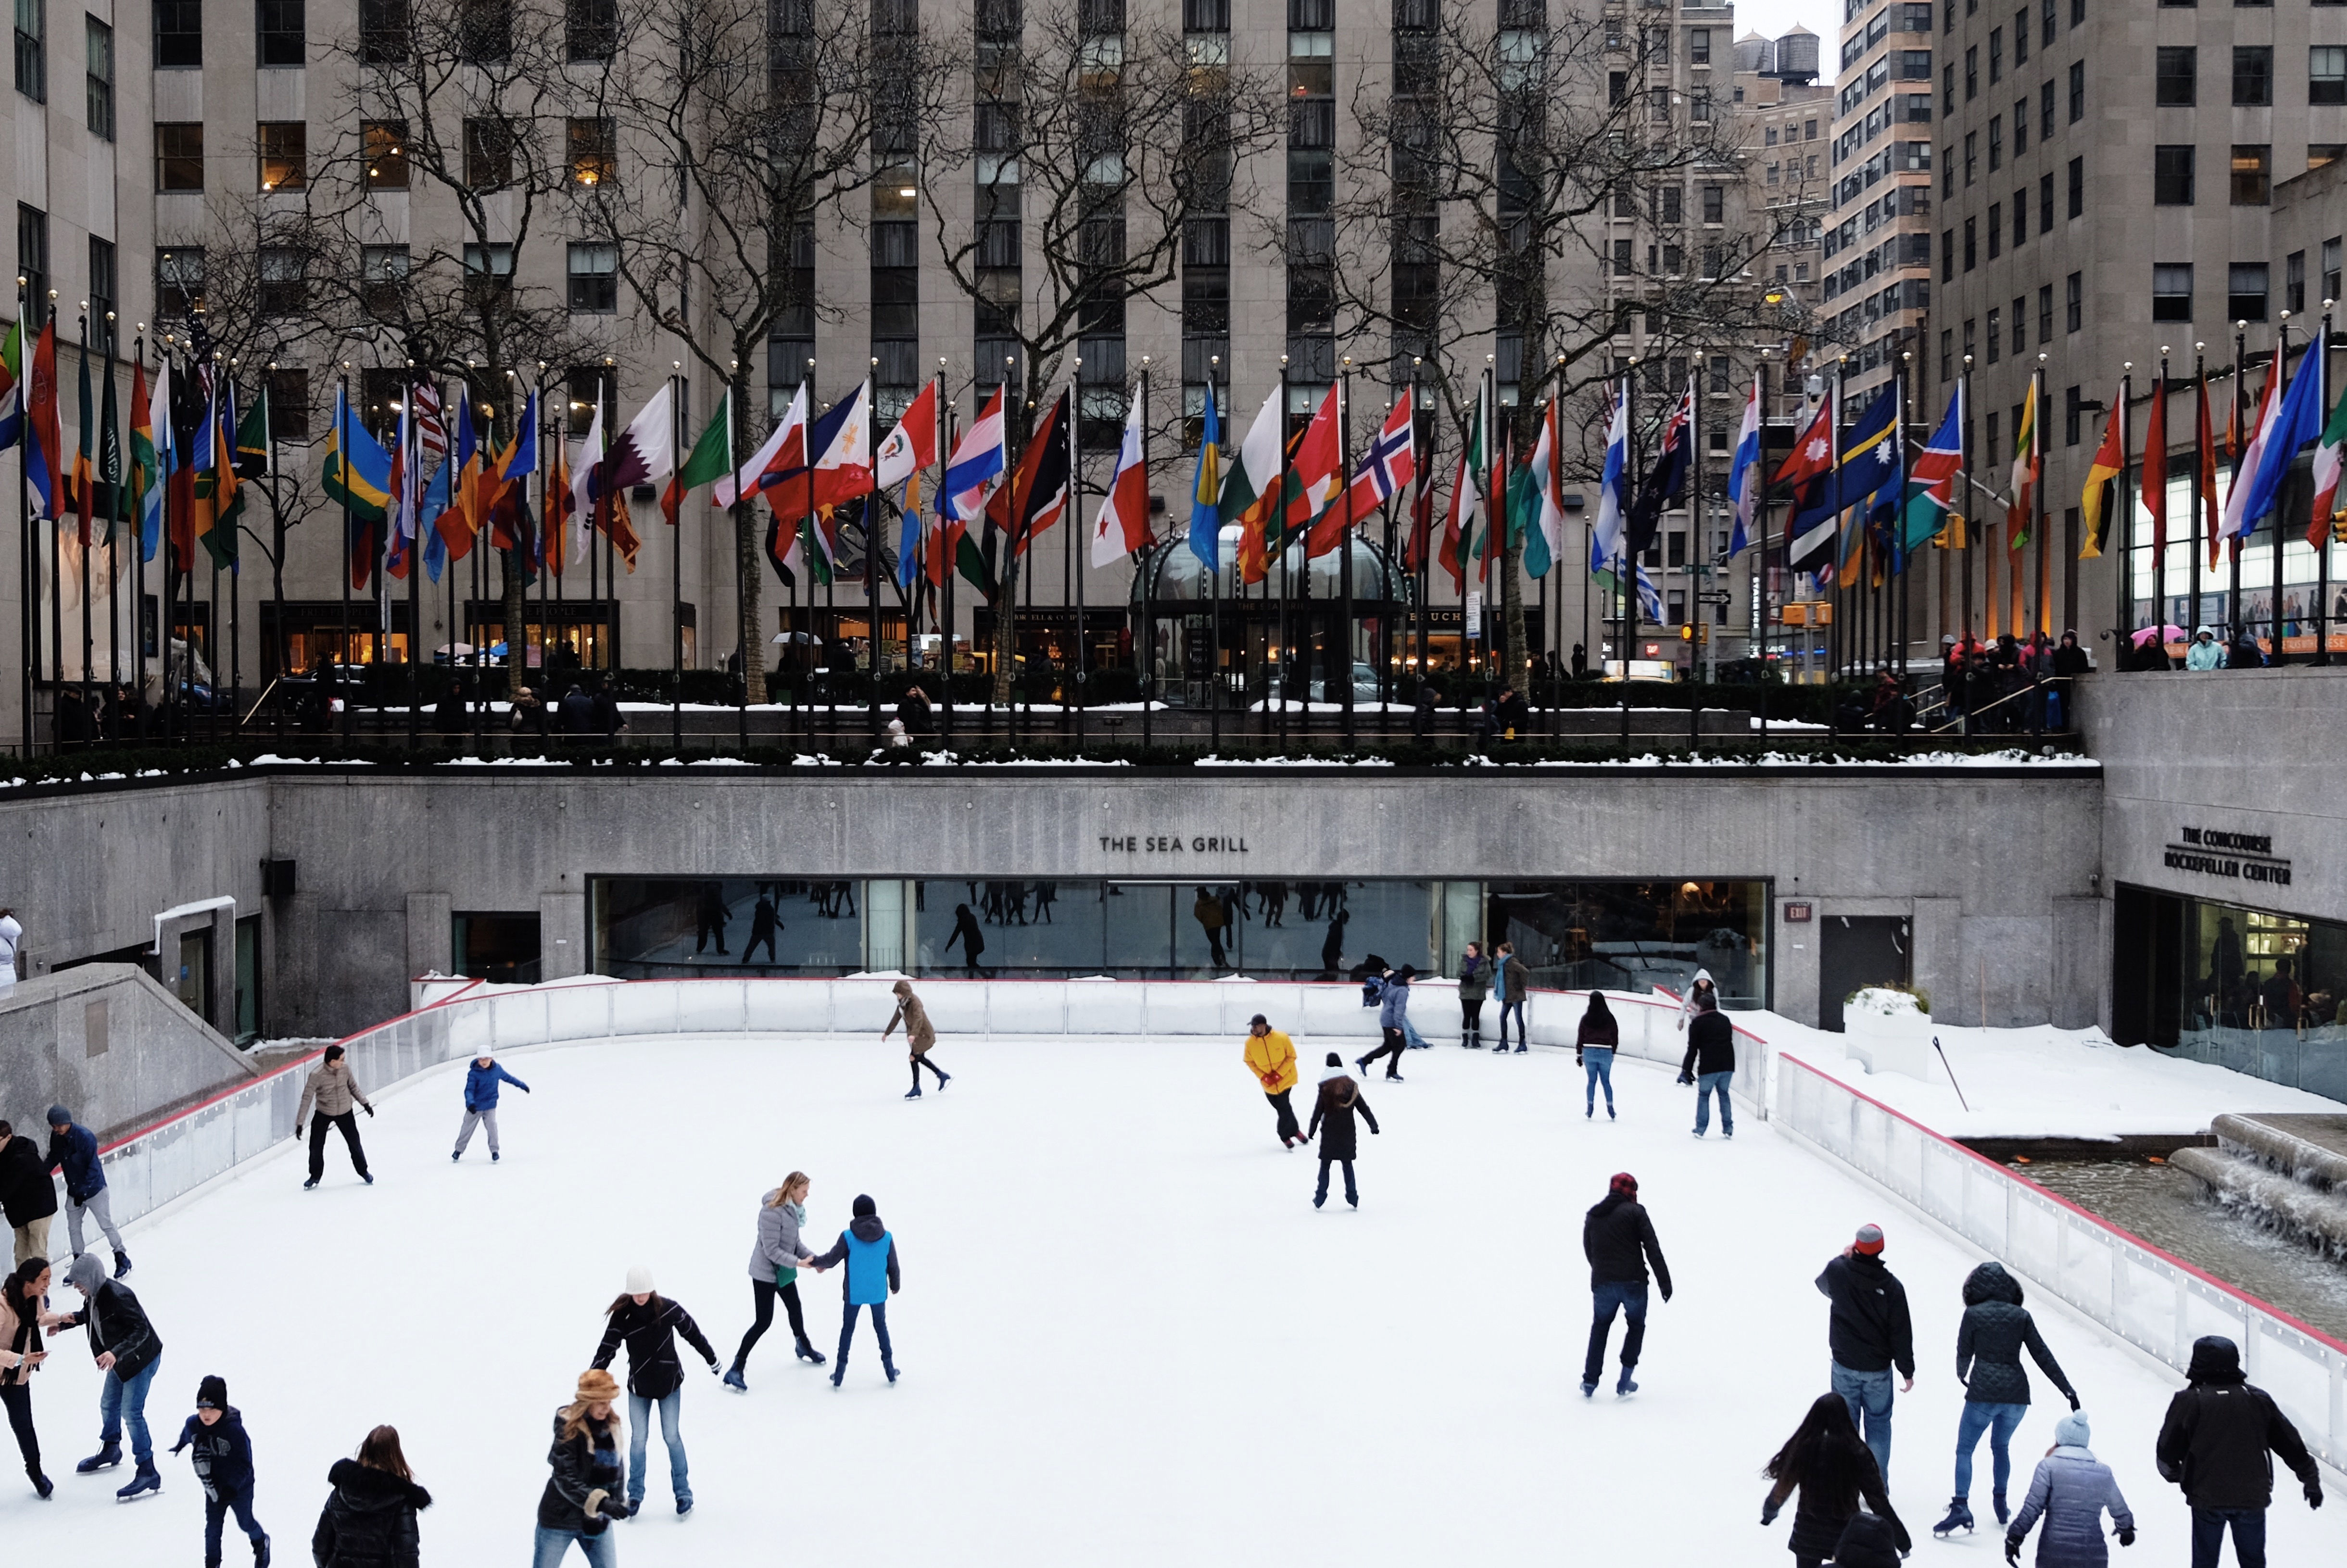
snow, winter, winter sport, arena, skating, ice skating, ice rink